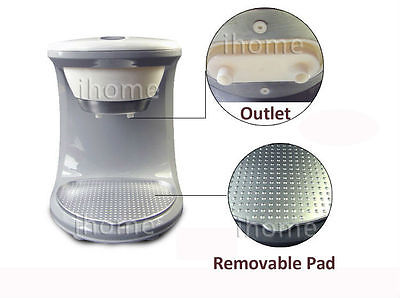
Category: coffee maker